Momčilo Đujić

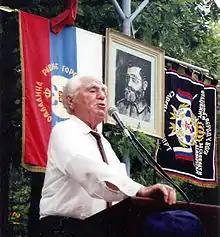
Đujić delivering a speech in Canada, 1991

In 1947, Đujić was tried and convicted of war crimes "in absentia" by Yugoslavia's communist government. He was found guilty of mass murder, torture, rape, robbery, and forcible confinement, as well as collaborating with the German and Italians. He was accused of being responsible for the deaths of 1,500 people over the course of the war. Between 1947 and 1949, Đujić lived in Paris, before emigrating to the United States. Many of his former Chetniks followed him. Following his arrival in the United States, Đujić and his fighters played a role in the foundation of the Ravna Gora Movement of Serbian Chetniks. He was very active among the Serbian diaspora and the Serbian Orthodox Church in North America. In the 1960s, he enraged some in the diaspora by supporting German, the Tito-approved Serbian patriarch, against the anti-communist American bishop Dionisije Milivojević. Nevertheless, he remained strongly opposed to Yugoslavia's communist government. Đujić retired to San Marcos, California. In 1988, the Yugoslav authorities unsuccessfully sought Đujić's extradition from the United States. By this time, Đujić was the oldest surviving leader of the wartime Chetniks.